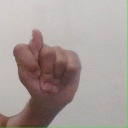
अक्षर: ट